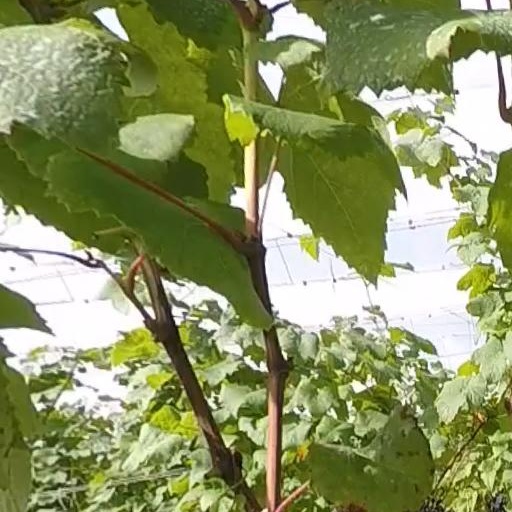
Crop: grape